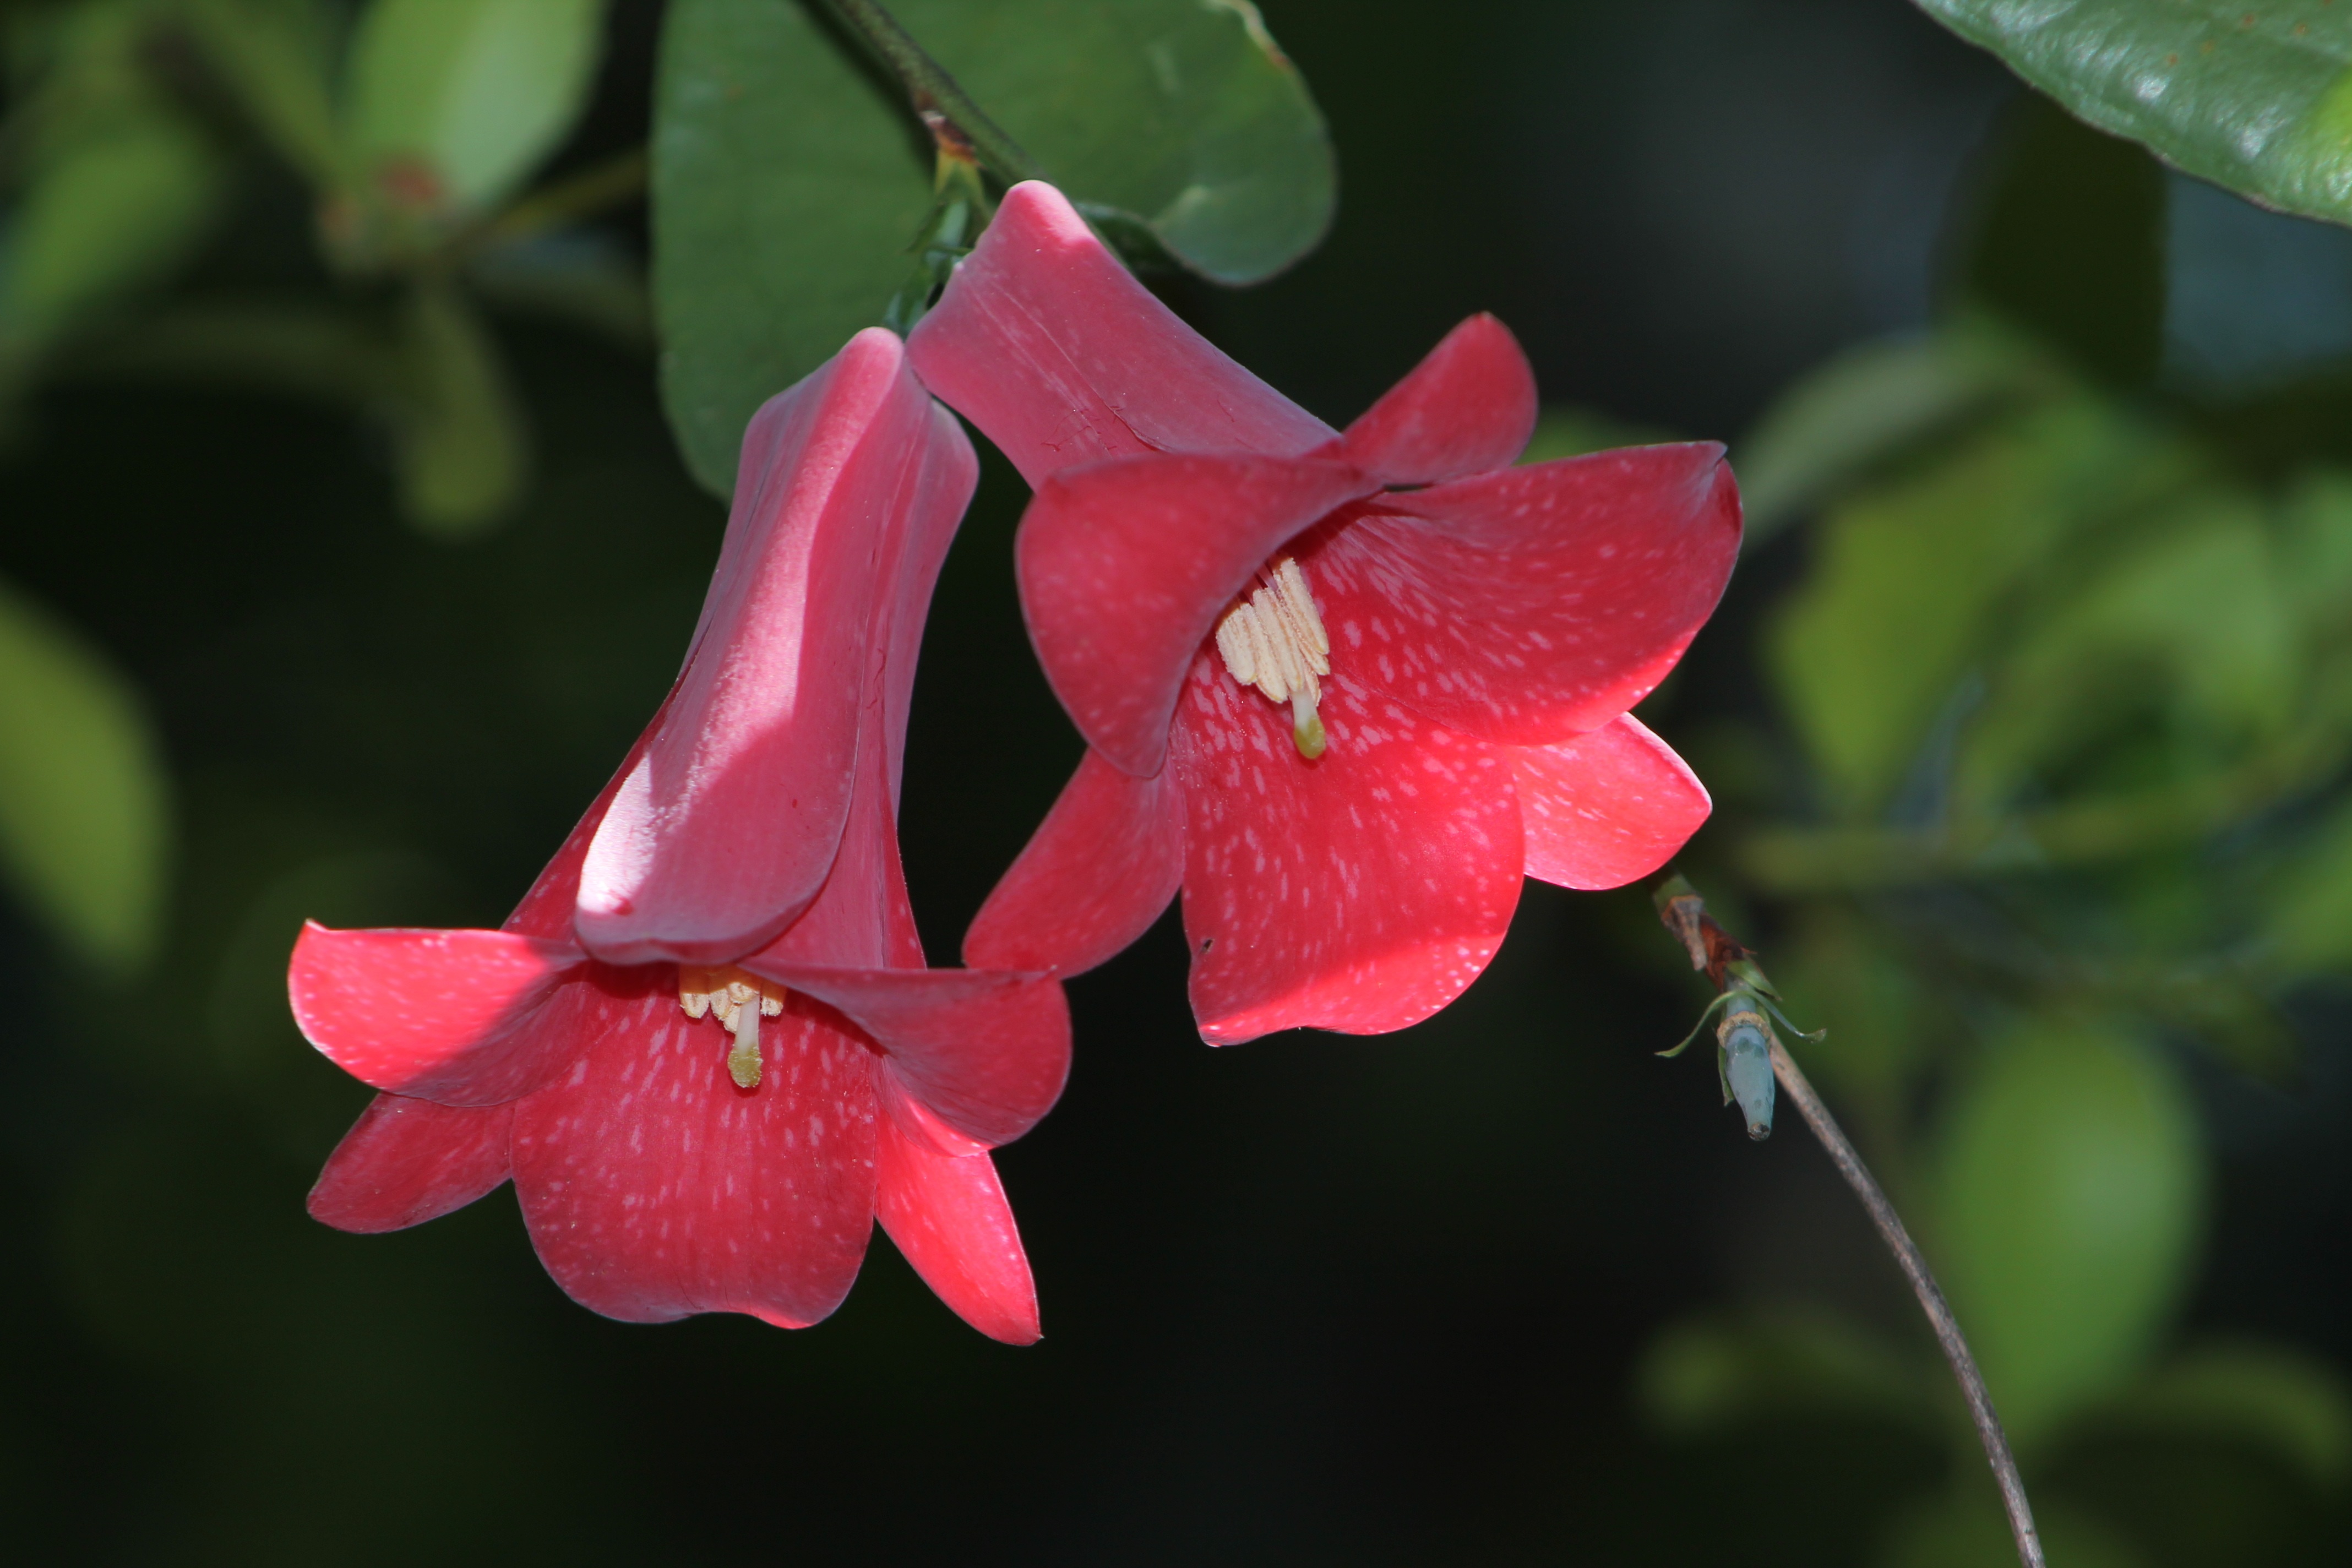
nature, blossom, plant, leaf, flower, petal, red, botany, flora, wildflower, close up, shrub, macro photography, flowering plant, land plant